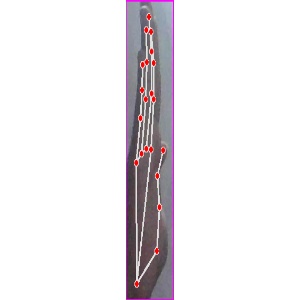
अक्षर: द